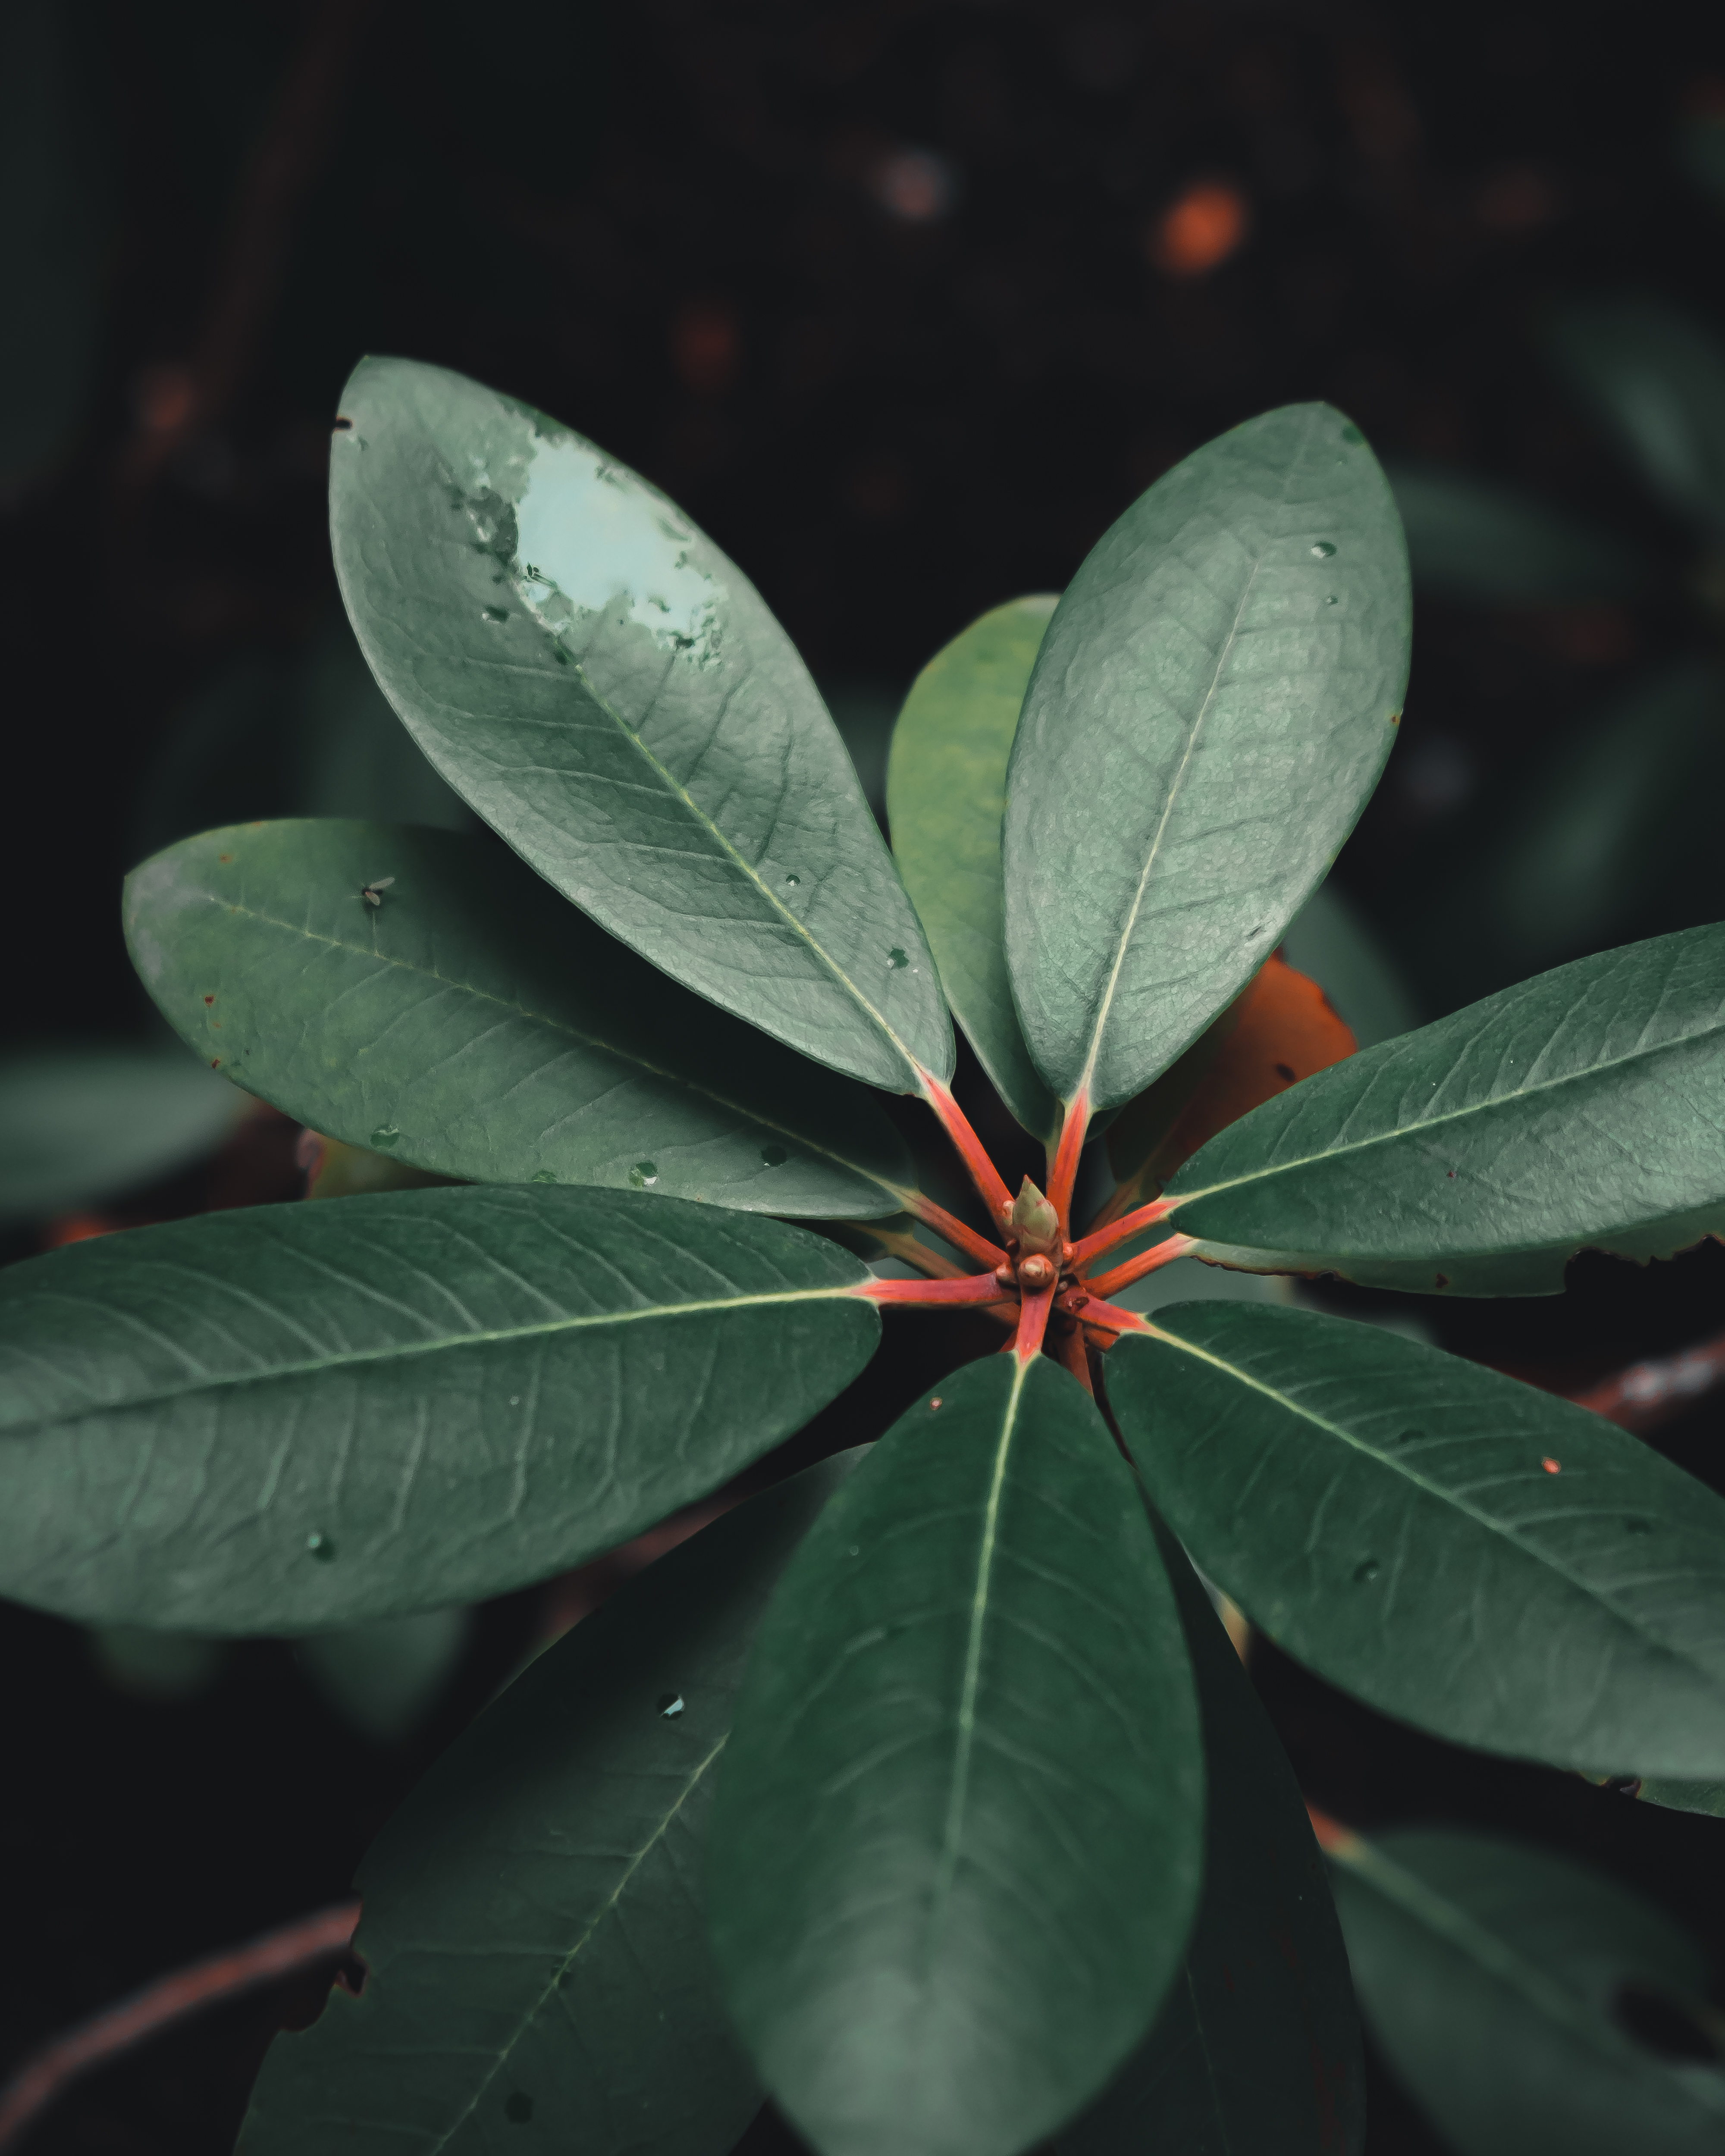
plant, flower, terrestrial plant, flowering plant, subshrub, twig, herbaceous plant, plant stem, tree, shrub, Pittosporaceae, daphne